Aasee (Münster)

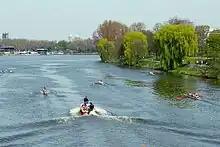
Rowing regatta in April 2010

Today the lake is the centerpiece of a popular recreation destination near the city center. A youth hostel, several student residences, the student canteen at the Aasee, the "Sentruperhöhe" sports park, the Allwetterzoo Münster with the Westphalian Horse Museum Münster, the LWL (Regional Association of Westphalia-Lippe) Museum for Natural History with a planetarium and the "Mühlenhof" open-air museum Münster are located at the Aasee. There are two small sailing boat harbors with a variety of places to eat. A hiking and jogging trail of about length leads around the lake.